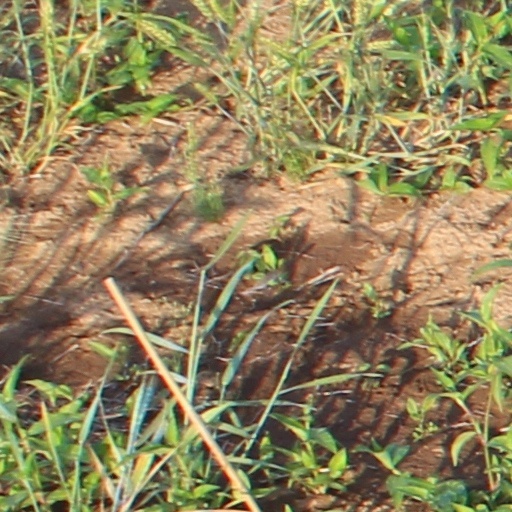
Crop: wheat